Hurricane Allen

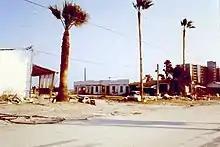
The ruins of several buildings in Corpus Christi after Hurricane Allen.

In the aftermath of Allen, the United States Department of Defense announced it would be providing aid to St. Lucia, Haiti and Jamaica. A C-130 cargo plane delivered humanitarian supplies and radios to St. Lucia. Two helicopters flew to the Haitian capital Port-au-Prince and three reconnaissance aircraft were sent to Jamaica, all for damage surveys. Haitian President Jean-Claude Duvalier declared Haiti's Tiburon Peninsula a disaster area. A network of ham radios was utilized to communicate with isolated victims of the hurricane across the eastern Caribbean. The Haitian Red Cross coordinated aid with other regional Red Crosses, needing supplies and food to support 50,000 people affected by Allen. Seeds were distributed to small farm owners to allow for the quick replant of crops lost in the storm. An island off the coast of Haiti with around 7,000 residents in need of urgent aid was reached by the USAID mission, bringing support personnel as well as sump pumps and water purification units to clean wells contaminated by salt water. US helicopters transported a total of 108,123 pounds of relief supplies and 10,793 gallons of water to Haiti; following this, all Department of Defense officials withdrew from the country by August 21. Concerns of a potential malaria outbreak due to expanses of standing water led Haiti's anti-malaria office to request the drug chloroquine from the US government. A total of 4.65 million chloroquine tablets were sent to Haiti in August and September 1980. Food-for-work programs organized by the Office of U.S. Foreign Disaster Assistance (OFDA) and Catholic Relief Services (CRS) provided reliable food sources for many storm victims and provided additional tools and seeds. A total of $1 million was made available for 2,300 tons of fertilizer, additional farming tools, and funds for the internal transport of food and the fertilizer. Only $664,963 ended up being spent on this agriculture project. A total of $9,534,370 was spent by the US government, $277,853 by private US organizations, $3,649,172 by foreign governments, and $5,675,766 by foreign voluntary agencies (mostly other Red Crosses) on providing aid in the form of direct financial contributions, food, and supplies to Haiti.